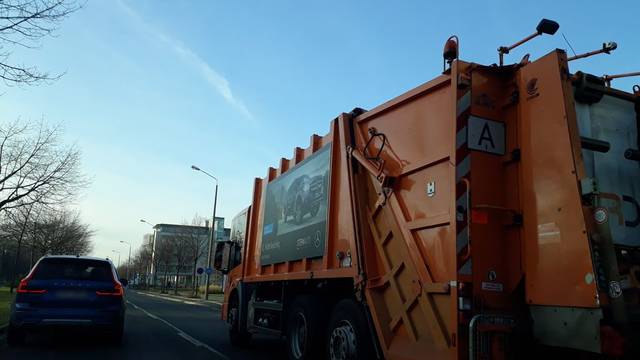
Region: Germany
Coordinates: 51.029, 13.742